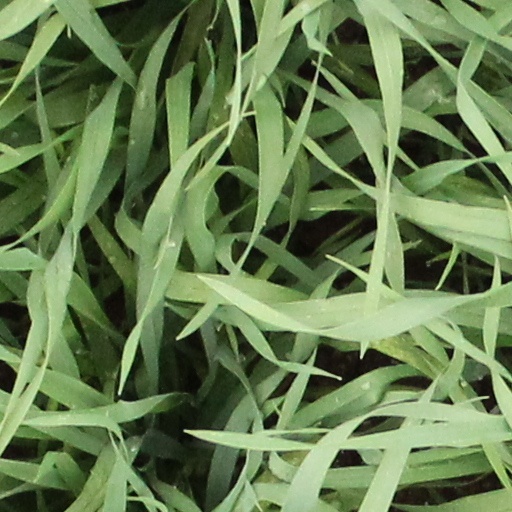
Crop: wheat